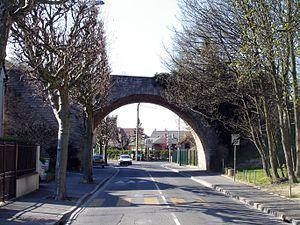
Pont de la ligne Aulnay - Rivecourt, rue Henri-Barbusse à Villepinte (Seine-Saint-Denis), France Les travaux de la ligne de chemin de fer furent interrompus par la Première Guerre mondiale et ne furent jamais achevés, les ouvrages d'art seuls ayant été partiellement réalisés.
Villepinte est une commune française située dans le département de la Seine-Saint-Denis, en région Île-de-France.
La ligne d'Aulnay-sous-Bois à Verberie est une ligne ferroviaire française, dont la réalisation devait soulager les deux itinéraires permettant au réseau de la Compagnie des chemins de fer du Nord de relier la capitale aux territoires industriels du Nord de la France. Abandonnés pendant la Première Guerre mondiale, les travaux de sa construction ne reprirent jamais, la priorité étant alors donnée à la reconstruction du réseau d'avant-guerre.